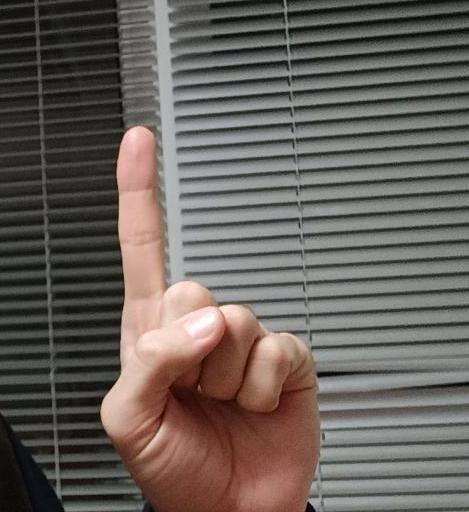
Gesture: one